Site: brandenburg
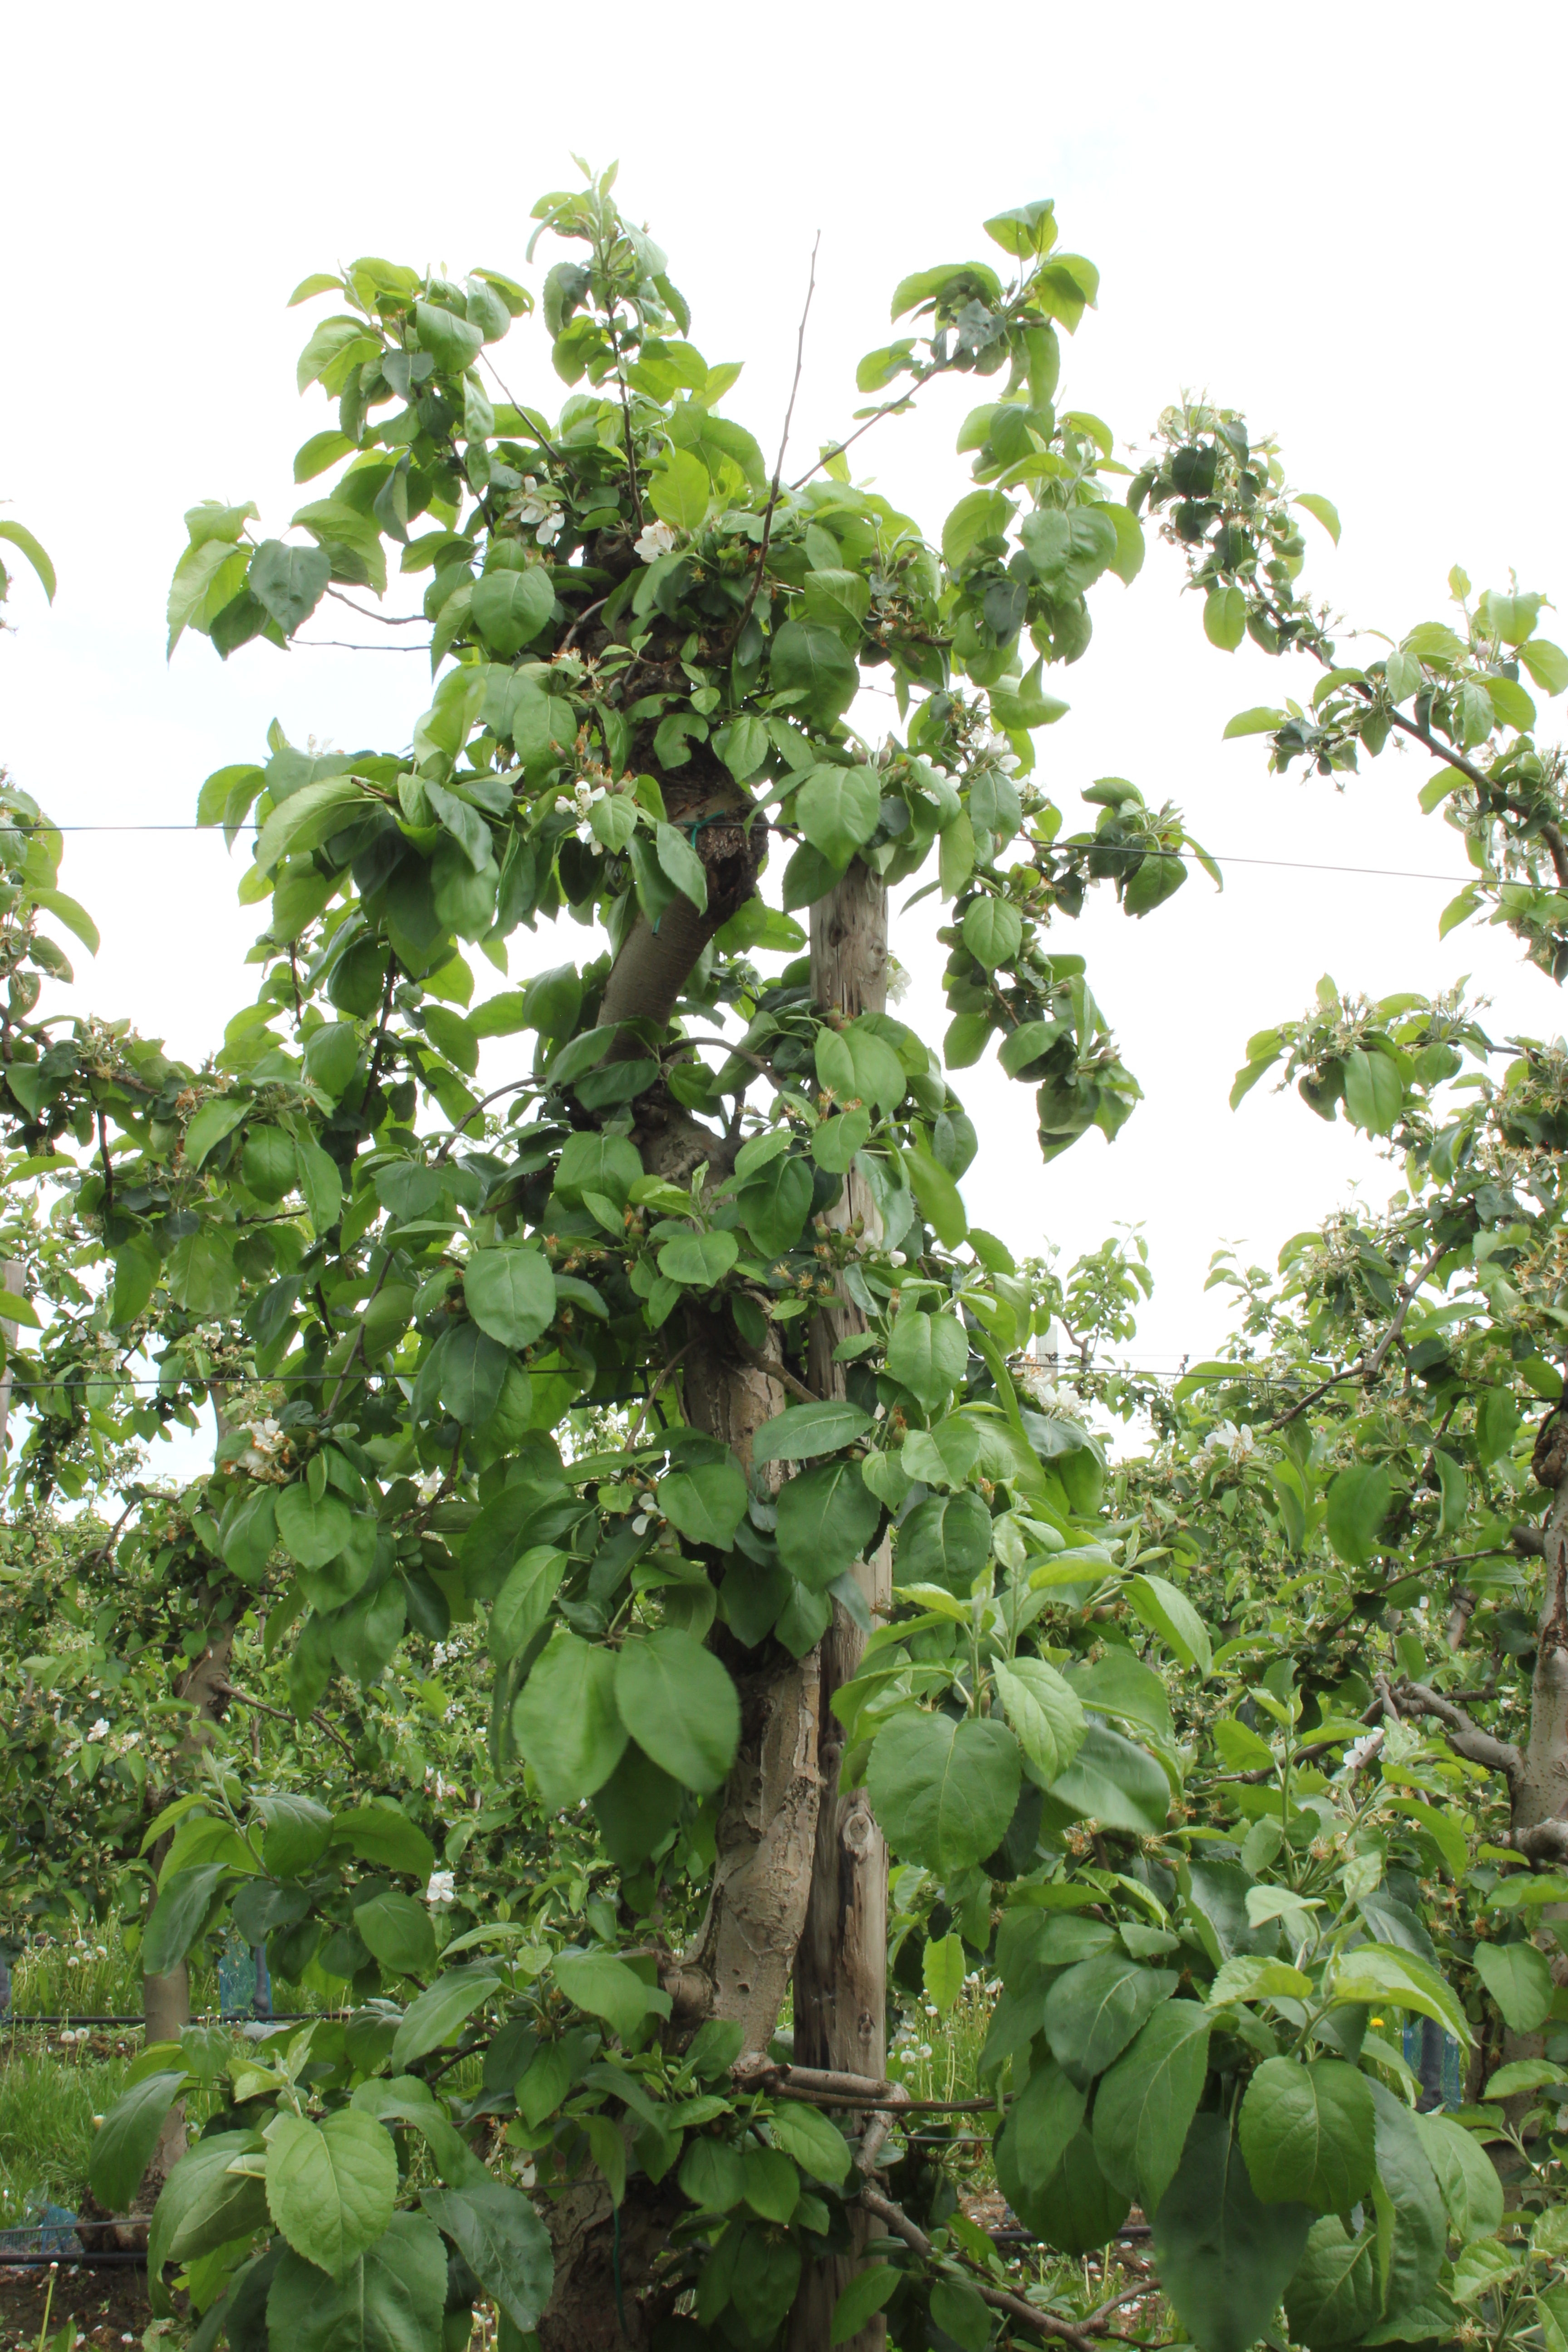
Growth stage (BBCH 67): Flowering